Green Acre Baháʼí School

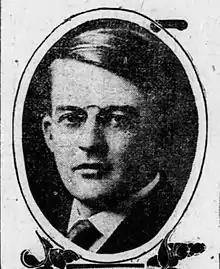
Alfred E. Lunt (1910)

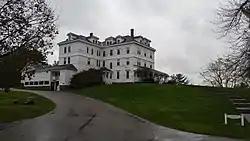
Sarah Farmer Inn at Green Acre, November 2017

Ober had been in shipping interests. Ober and Lunt were leaders in Republican party politics on college campuses, in the era of the Fourth Party System also known as the Progressive Era. About 1905 a formal board to supervise Greenacre called the "Green Acre Fellowship" superseded the earlier voluntary one and was arranged with five trustees – Francis Keefe, Aldred E. Lunt, Horatio Dresser, Maria Wilson, and Fillmore Moore, (two were Baháʼí, three not.)